Department stores by country

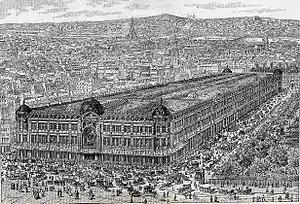
Au Bon Marché

The first department store in the Philippines is the Hoskyn's Department Store of Hoskyn & Co. established in 1877 in Iloilo City by the Englishman Henry Hoskyn, nephew of Nicholas Loney, the first British vice-consul in Iloilo, together with his brothers Herbert Peter and Franklin. The department store is located on Calle Real and is also claimed to be the first to introduce the ""fixed price"" policy in merchandising in the country and was known to be ""the store that sold everything from needle to anchor."" It offered groceries, hardware, stationery, toys, watches, jewelry, machinery, buttons, threads etc.